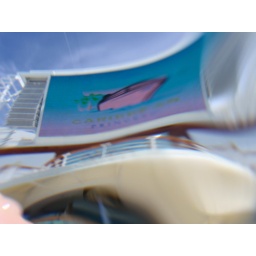
The large screen TV on the Caribbean Princess cruise ship, from underwater in the pool. Straight from the camera